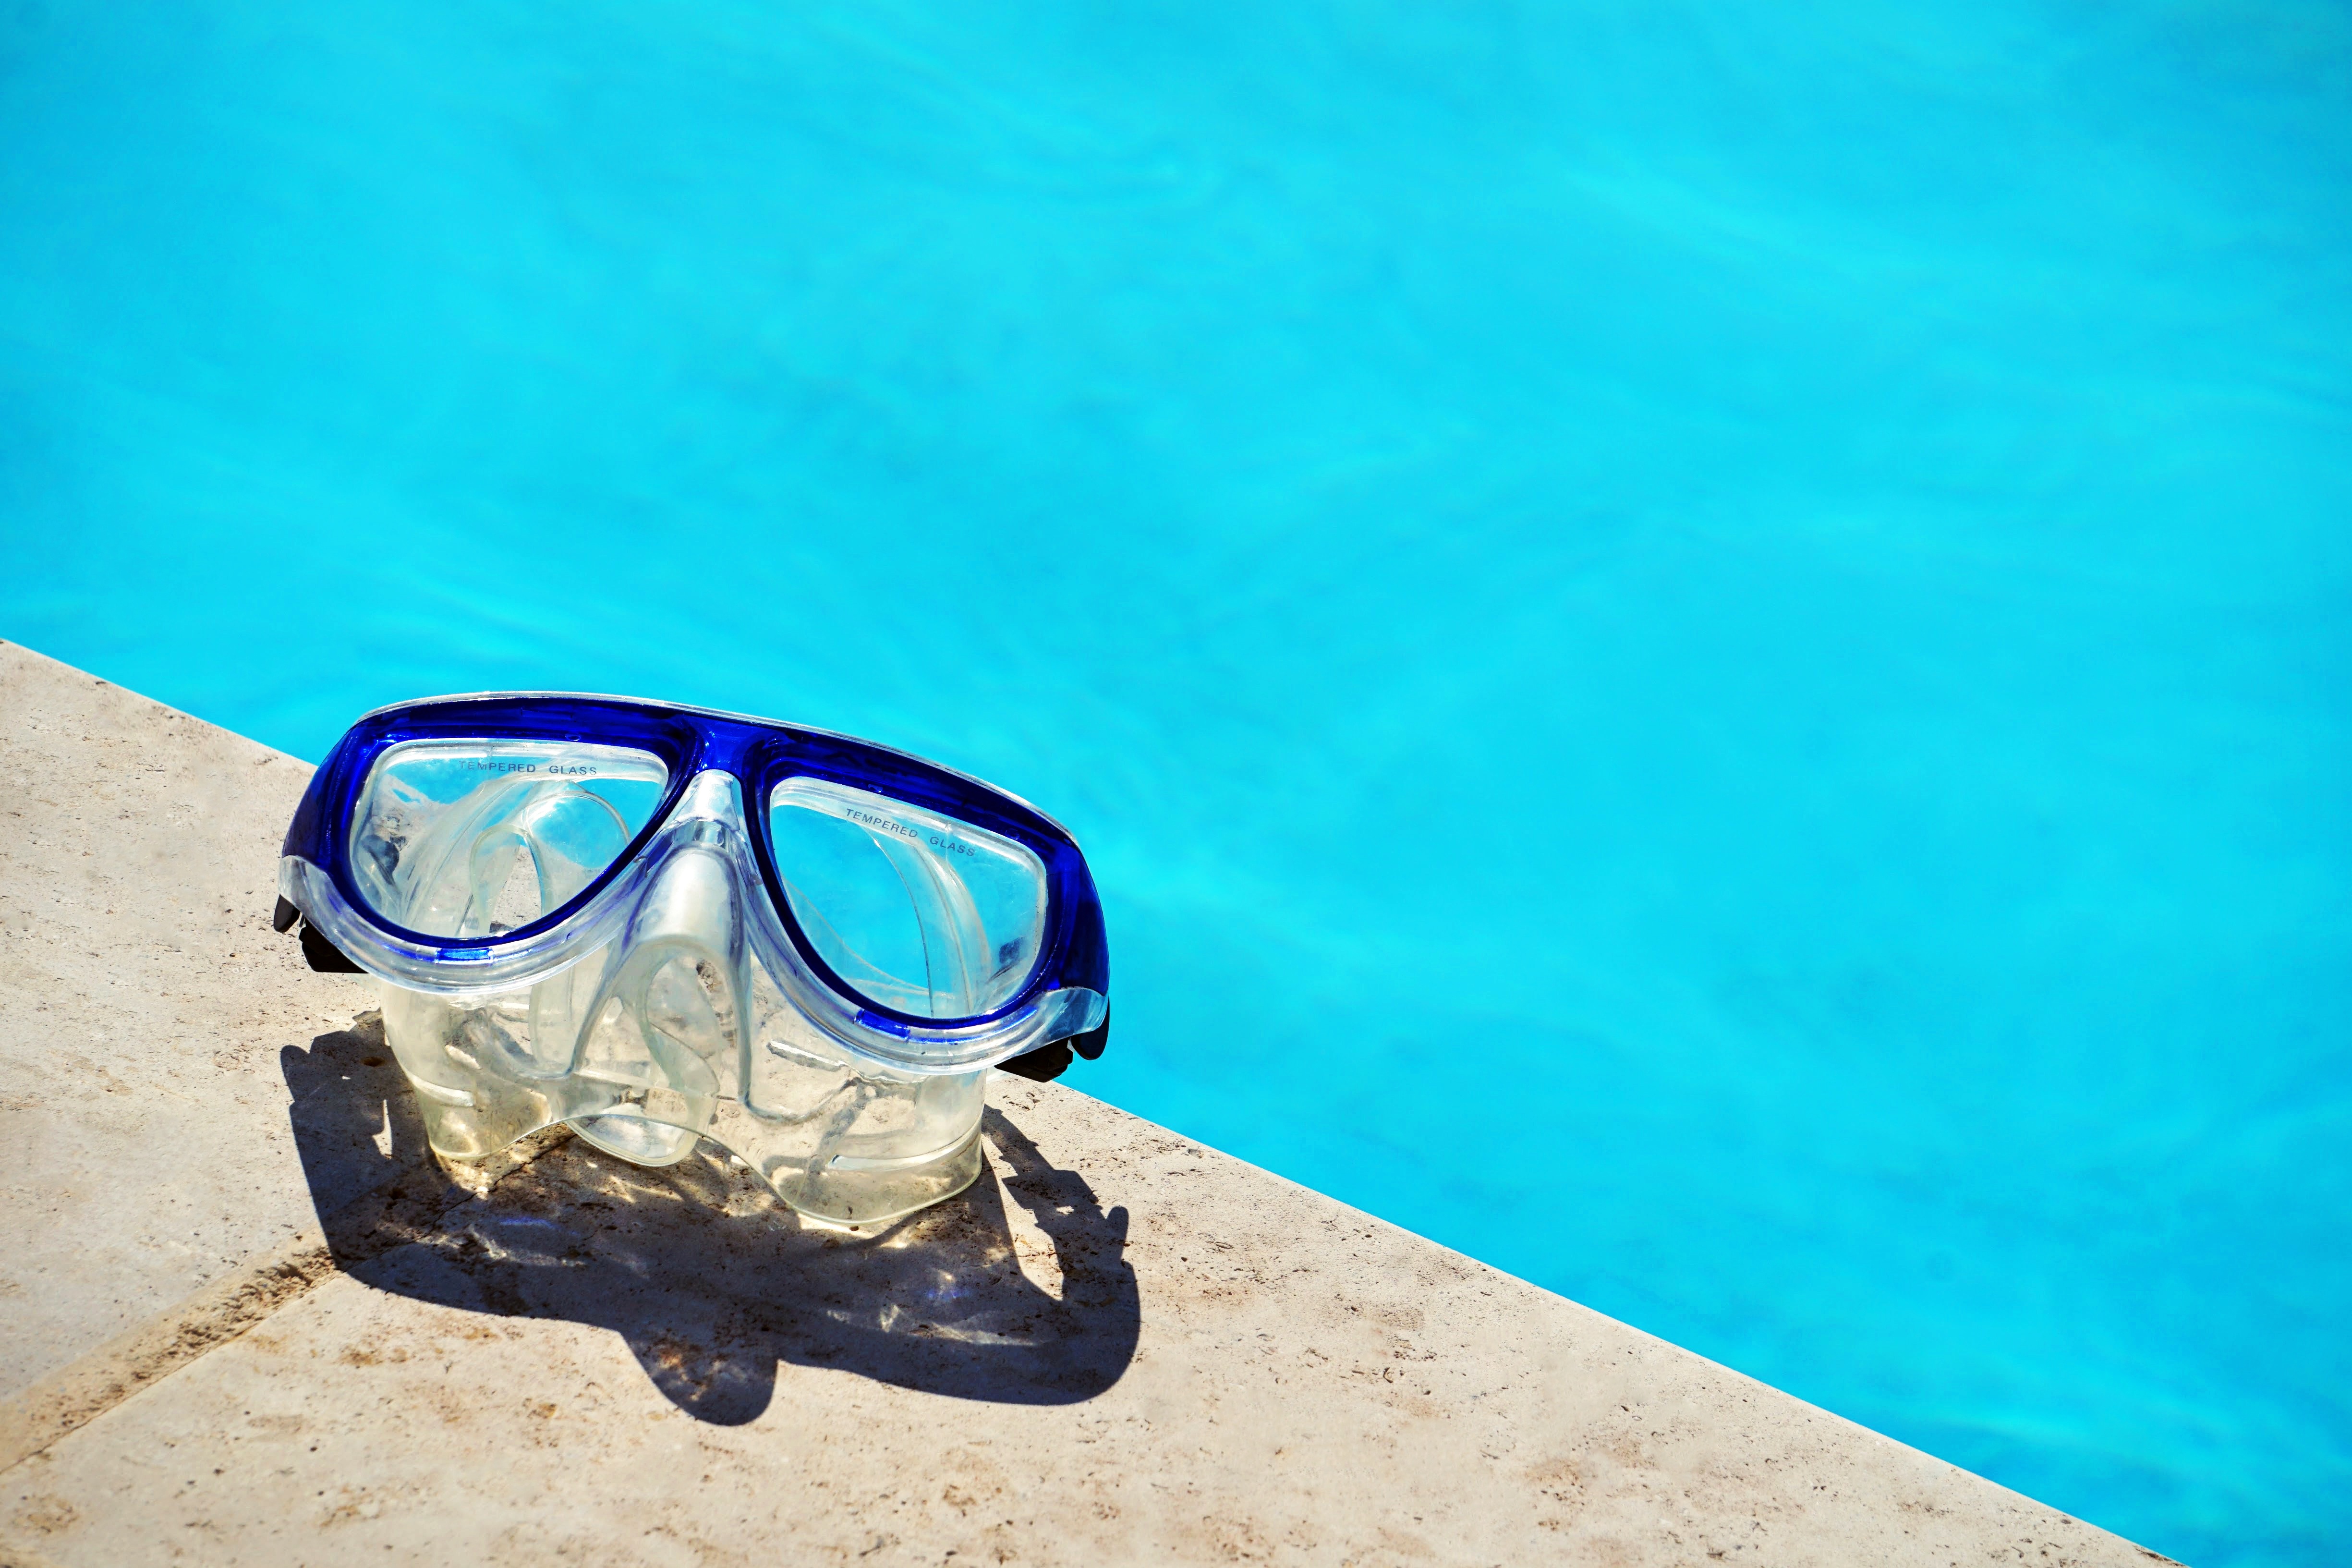
water, summer, pool, underwater, blue, goggle, mask, sunglasses, glasses, goggles, eyewear, vision care